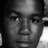
Emotion: neutral